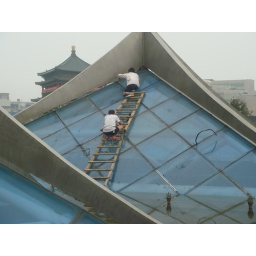
Men fixing window in very tall building